Tarras

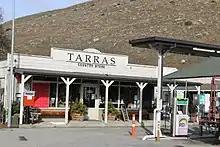
Tarras (July 2021)

Tarras is a small farming settlement in Central Otago, in the South Island of New Zealand.